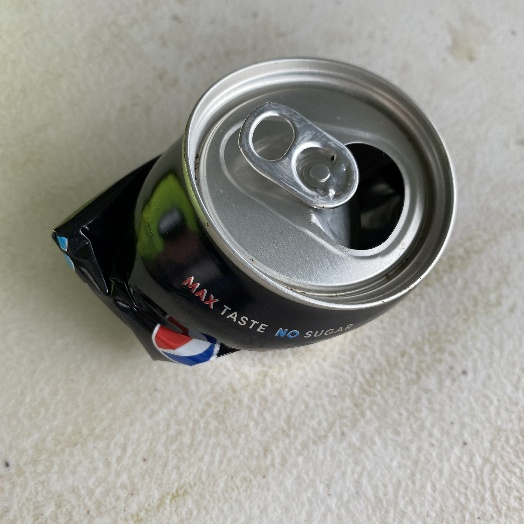
Label: Metal